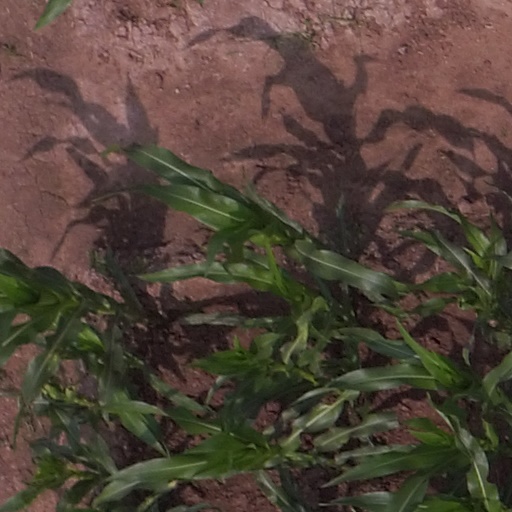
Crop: maize; corn